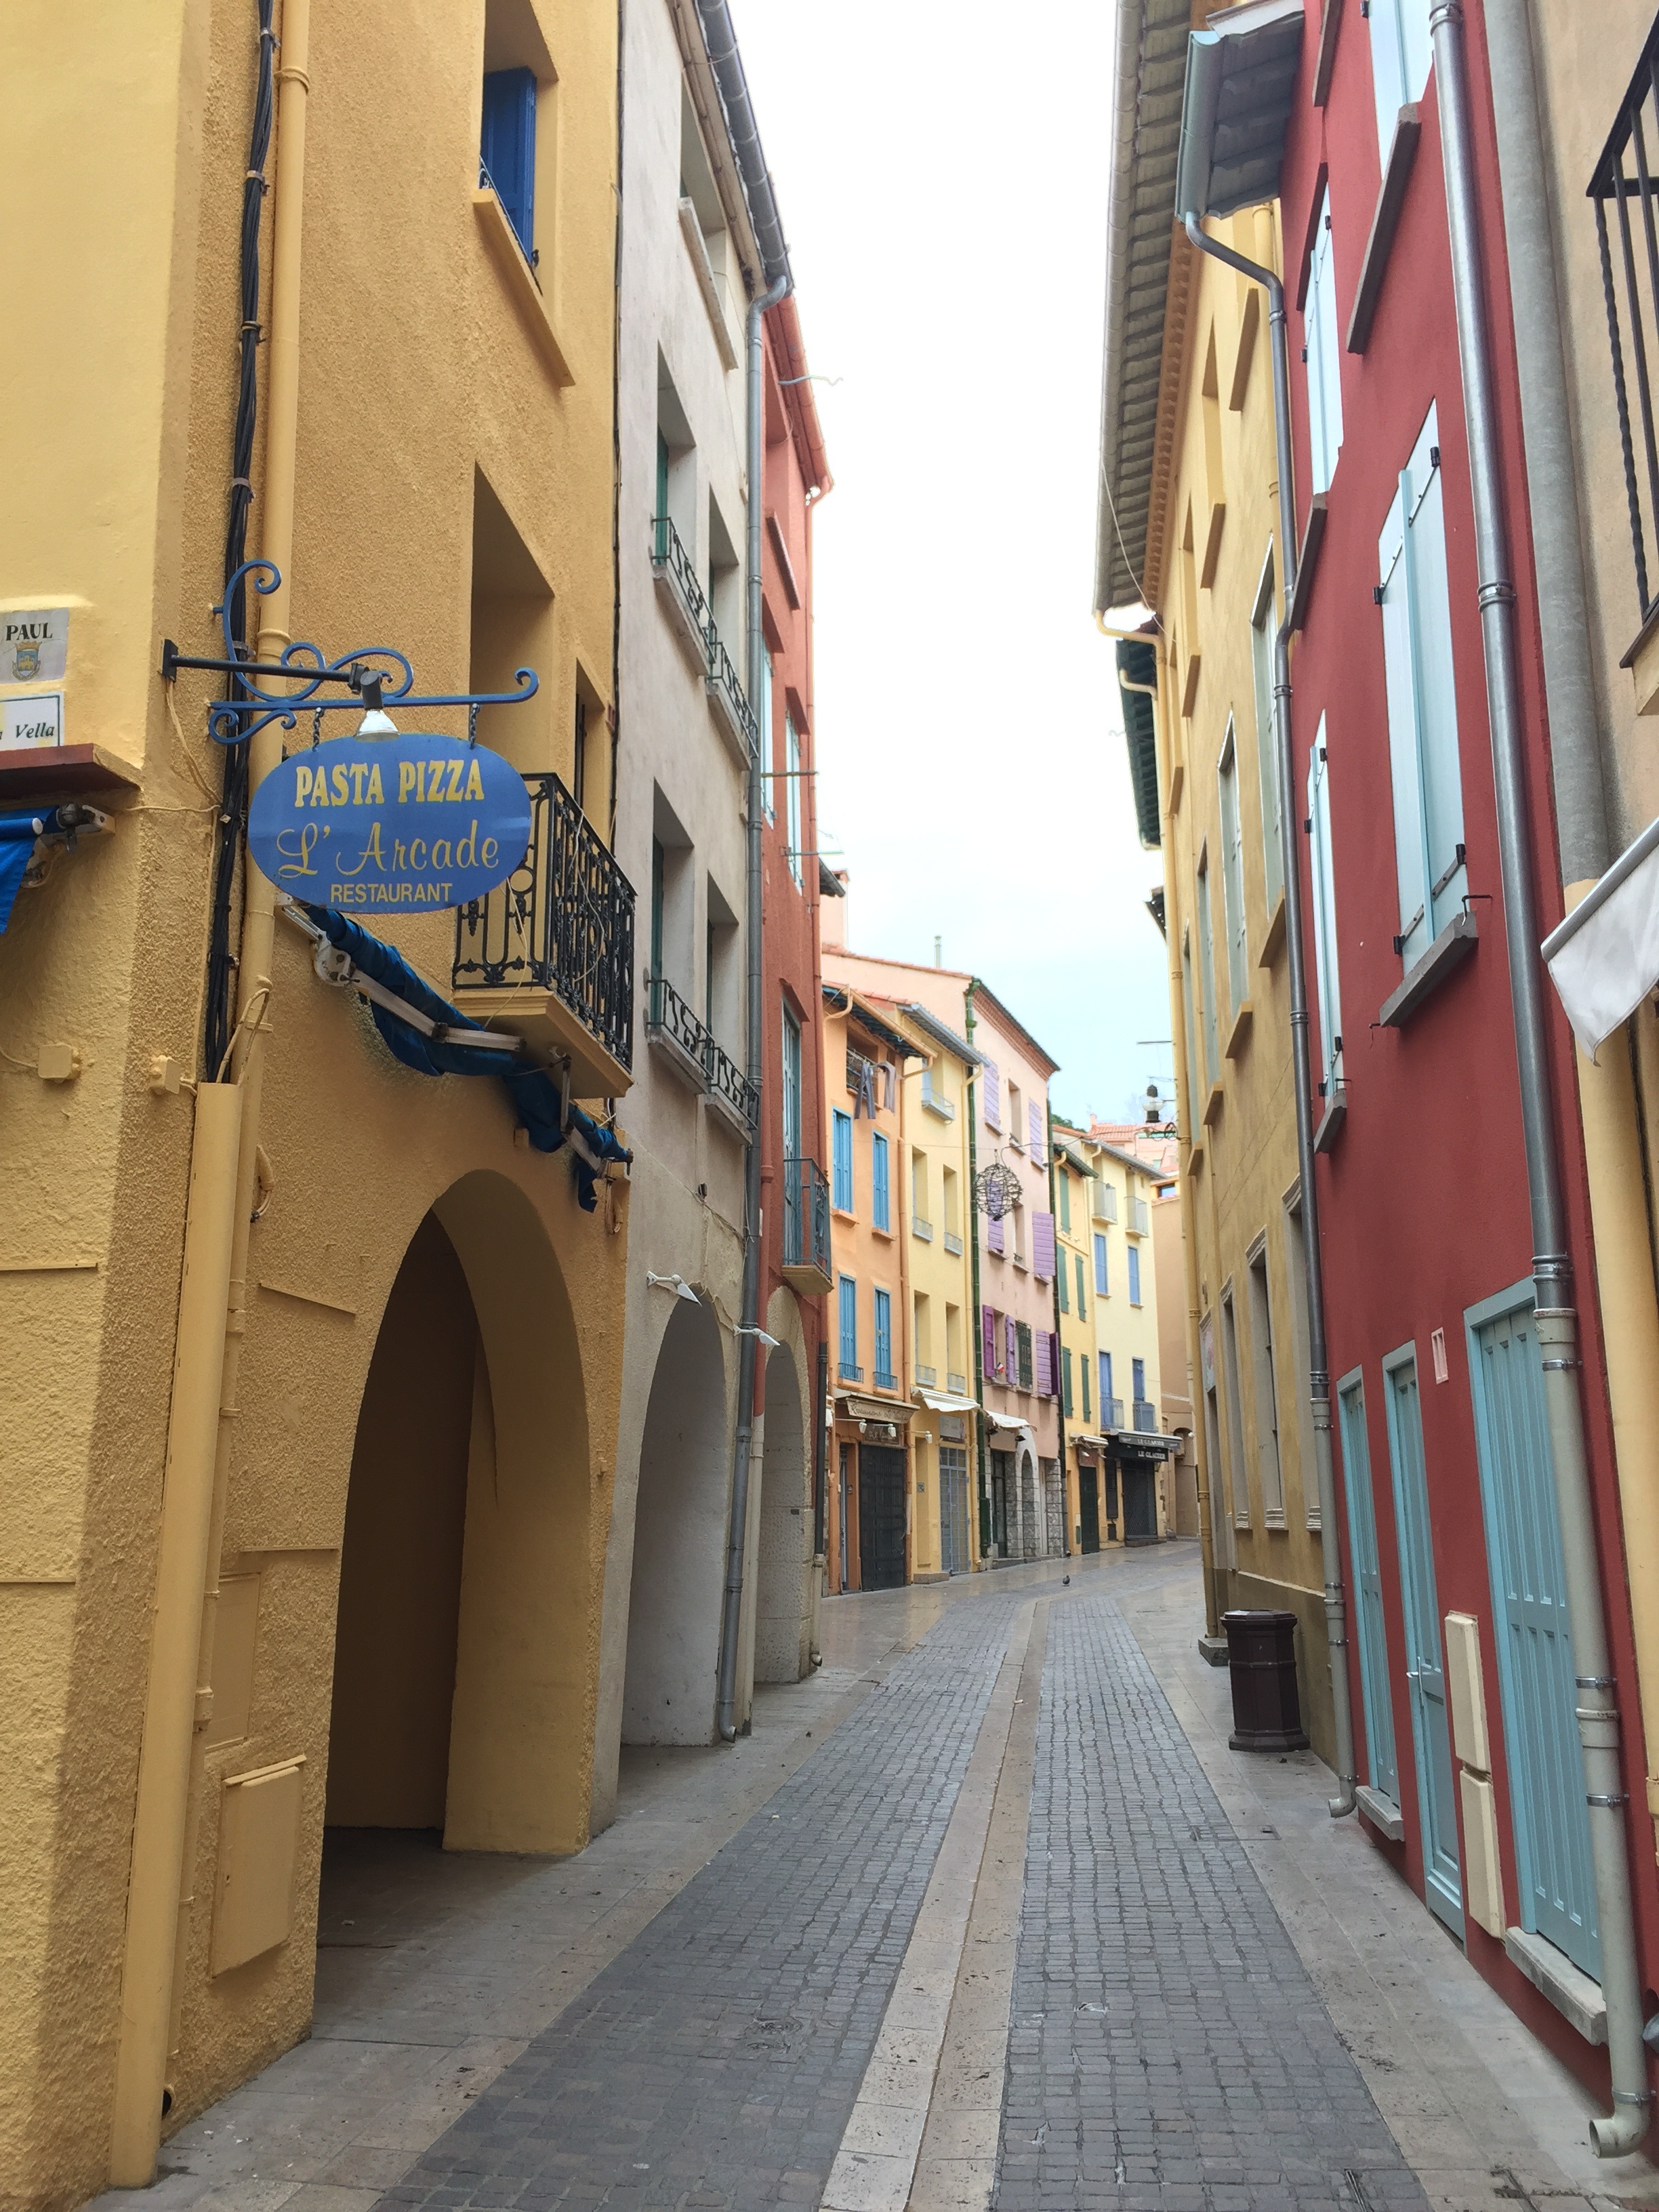
architecture, road, street, house, town, building, old, alley, city, urban, cityscape, summer, tourist, travel, village, france, europe, facade, city street, tourism, lane, infrastructure, history, european, traditional, neighbourhood, urban area, human settlement, nonbuilding structure